Aquitaine

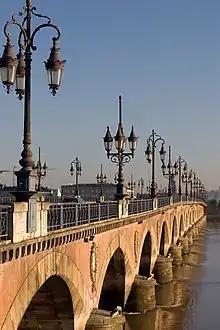
Bordeaux, Pont-de-Pierre

Bordeaux is the largest city in Aquitaine. It is a port city on the Garonne River in the Gironde department. It is the capital of Aquitaine, as well as the prefecture of the Gironde department. Bordeaux is famous for its wine industry. Apart from Bordeaux, there are also other important cities in Aquitaine.